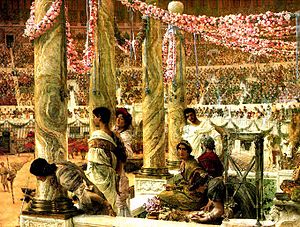
Severiske dynasti / Kejsere og Cæsarer / Caracalla (198–217) og Publius Septimius Geta (209–211)
Caracalla og Geta, maleri af Lawrence Alma-Tadema fra 1907
Det severiske dynasti er en række romerske kejsere, der regerede i adskillige årtier fra det sene 2. århundrede til det tidlige 3. århundrede.